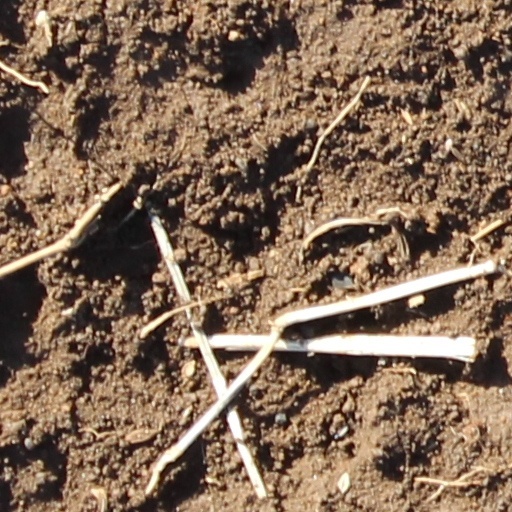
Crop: wheat